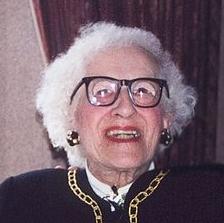
Age: 86